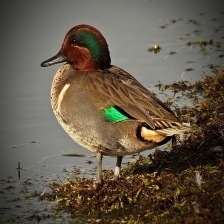
Species: TEAL DUCK
Scientific name: ANAS CRECCA
ImageNet parent category: drake